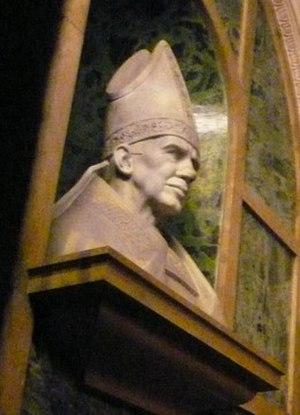
Le Camp Nou est un stade de football, situé à Barcelone dans le district des Corts, en Espagne. Le FC Barcelone en est le club résident depuis son inauguration. Avec une capacité de 99 354 places, le Camp Nou est le plus grand stade d'Europe et le douzième plus grand stade du monde. Cet édifice est classé Stade UEFA catégorie 4, ce qui lui permet de recevoir de nombreux matchs internationaux et notamment plusieurs finales de Ligue des champions, la dernière étant la finale de l'édition 1999.